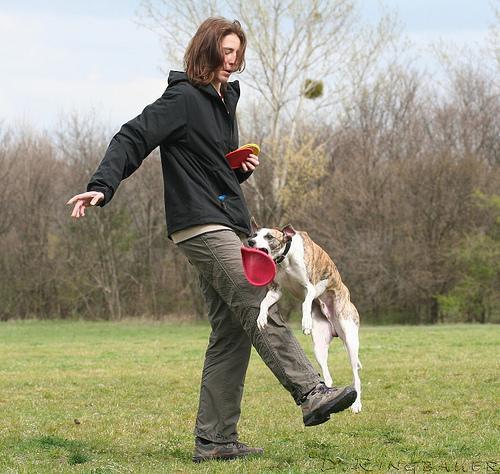
whippet